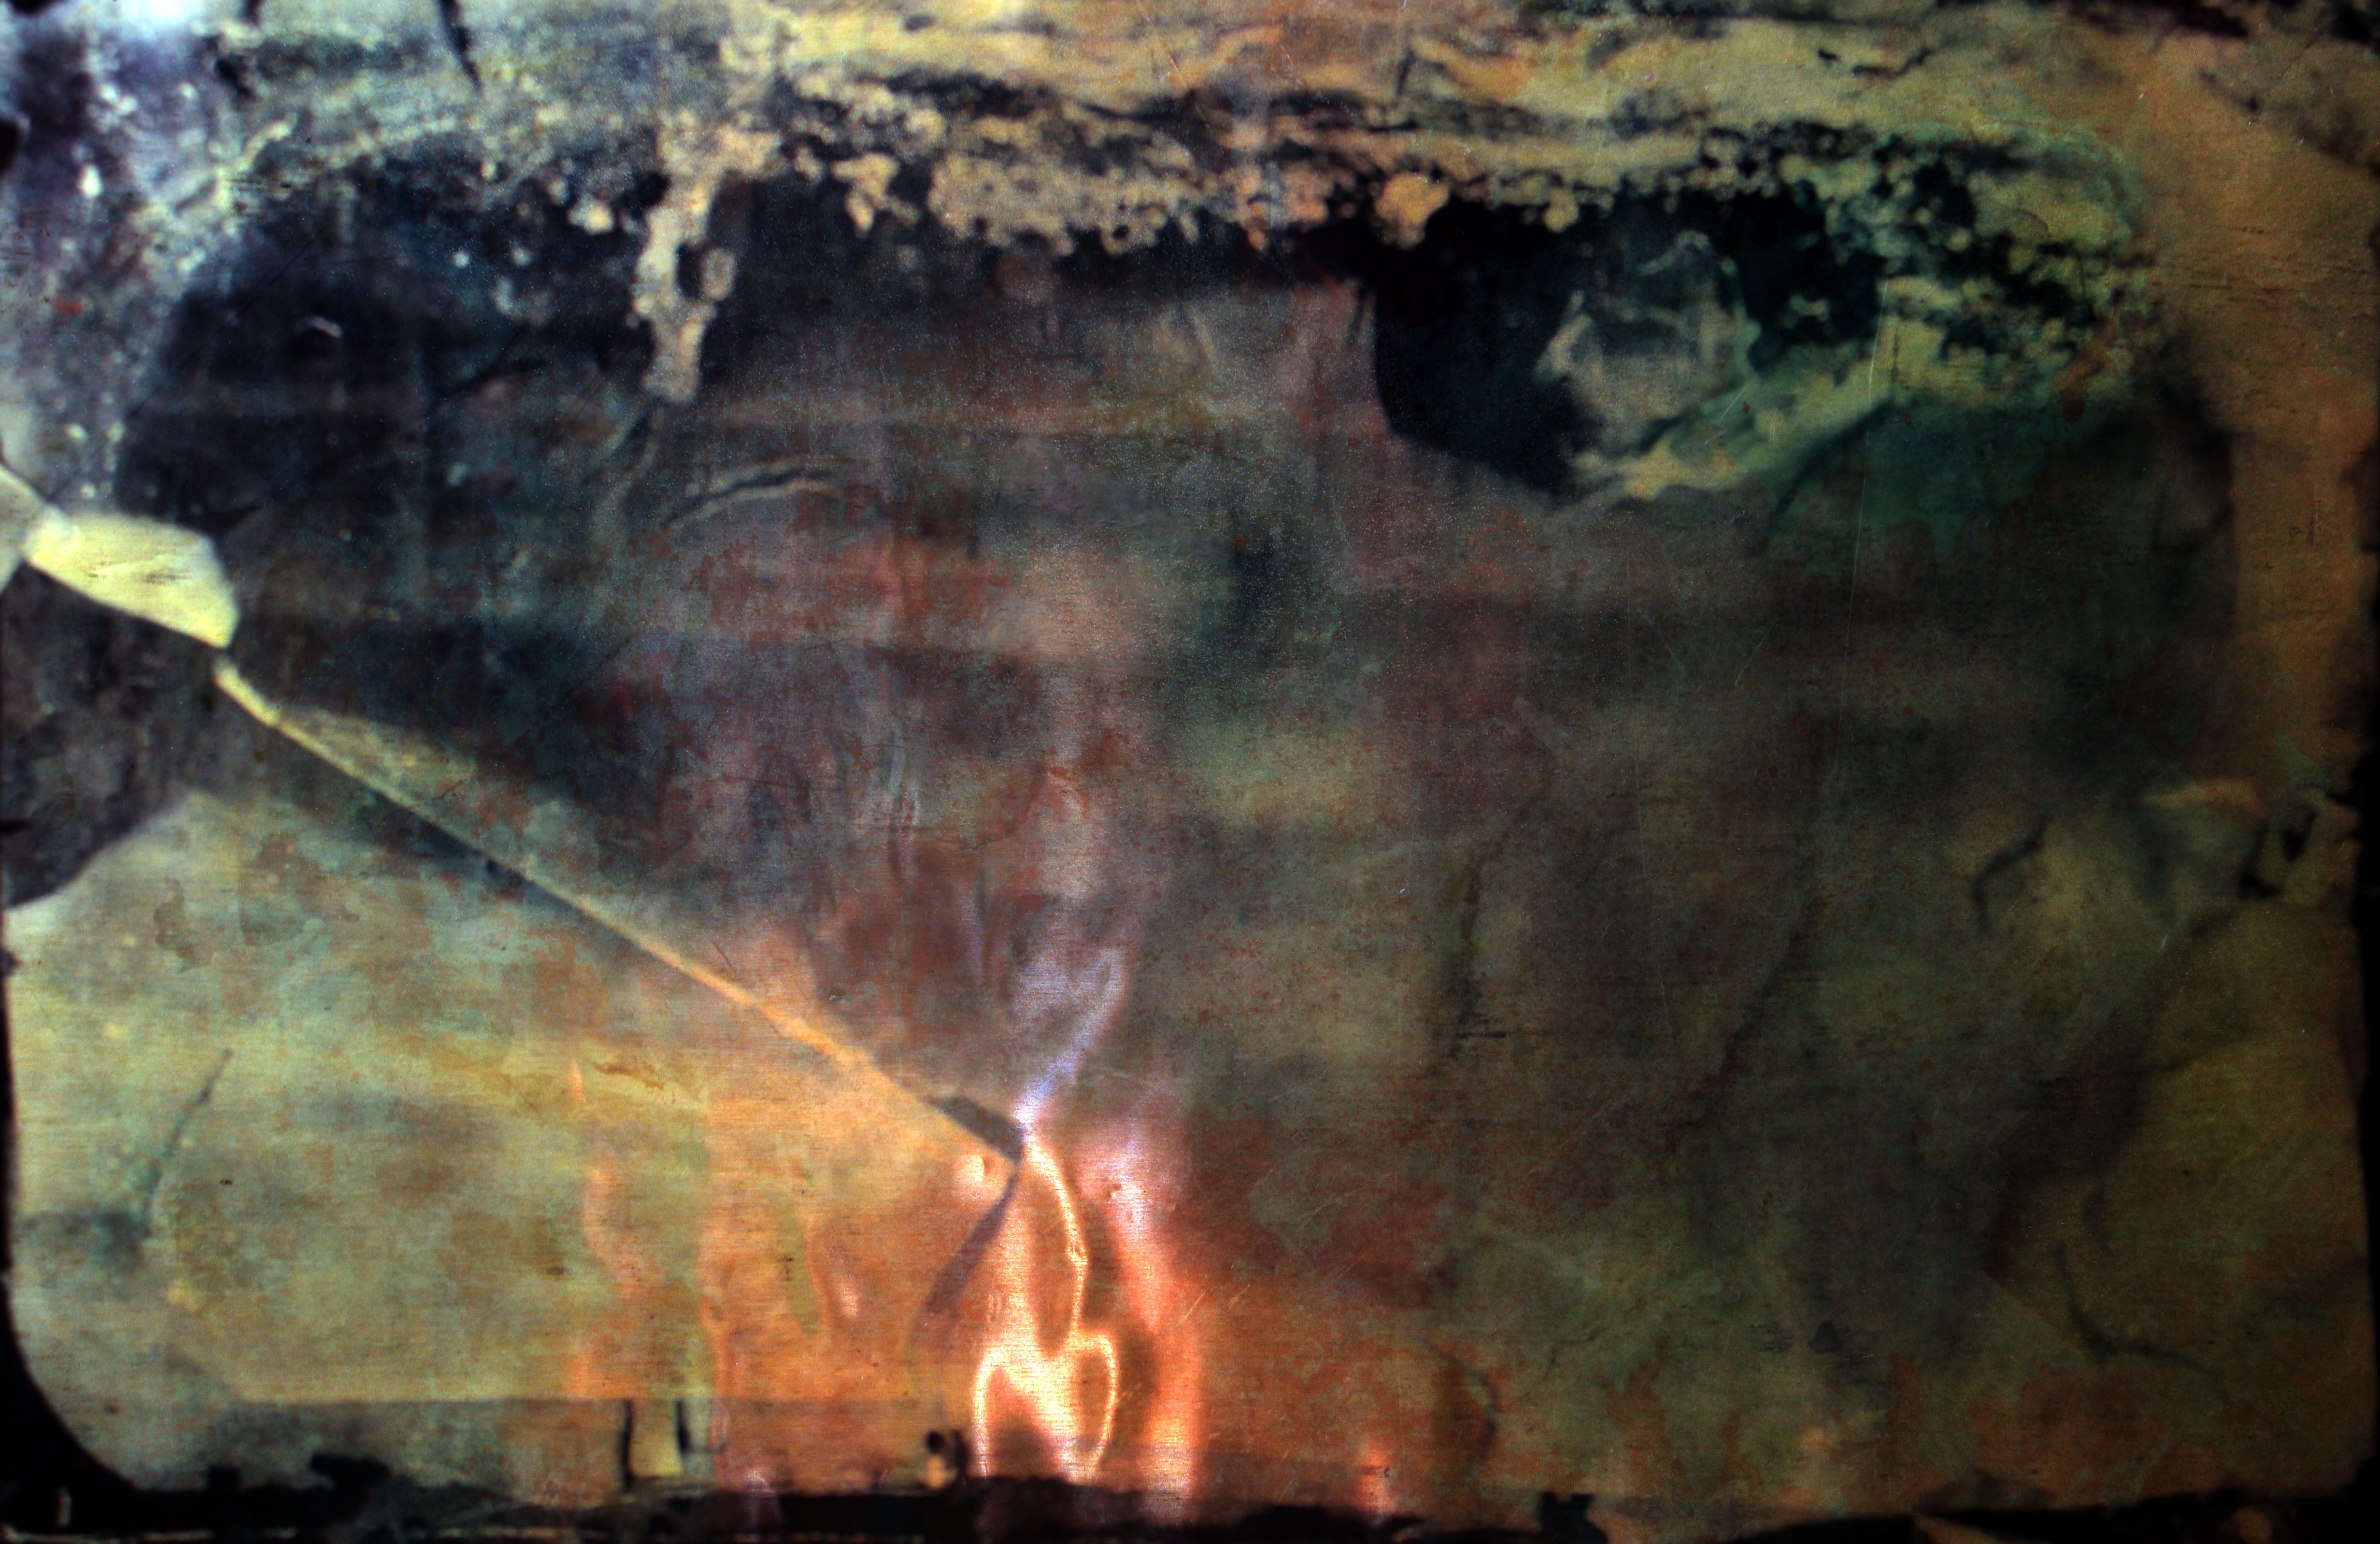
texture, formation, cave, free